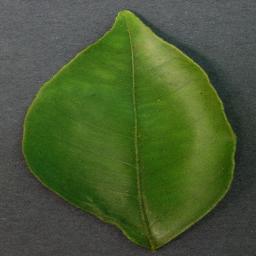
Label: Orange___Haunglongbing_(Citrus_greening)